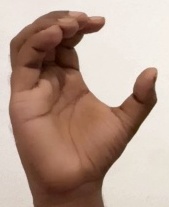
ASL sign: C